Westfield High School (Virginia)

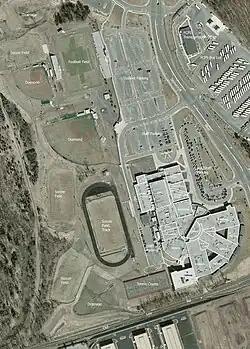
Satellite image of the Westfield High School Campus circa 2008. Building and campus areas labeled.

Westfield's main structure was designed by Swirnow Structures LLC. The same design was later used for the construction of South County Secondary School in the southern part of Fairfax County, but former Westfield principal Dale Rumberger denied claims of establishing a "mini-Westfield" despite becoming the principal at South County after leaving Westfield in 2004.